Willie Tyler

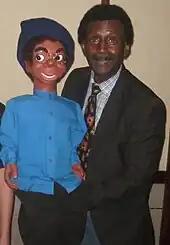
Willie Tyler and Lester in July 2014

The duo made an early appearance at the Harlem Cultural Festival in the summer of 1969, and can be briefly seen in the 2021 documentary "Summer of Soul".